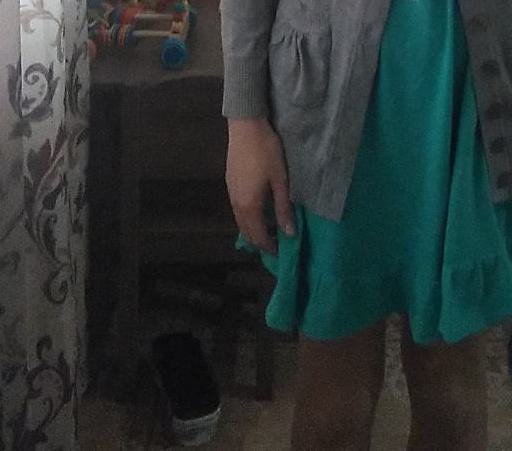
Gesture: no_gesture